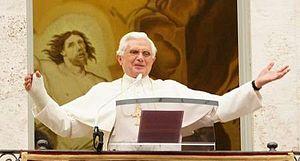
Le palais pontifical de Castel Gandolfo est une résidence papale qui se situe dans le palais de villégiature d'été du XIIIᵉ siècle sur un domaine de 55 hectares, à Castel Gandolfo, aux monts Albains, à 20 km au sud-est de Rome en Italie. Partie intégrante de l'État du Vatican, il est sous la souveraineté du pape et possède un statut d'extraterritorialité en vertu des accords du Latran et en droit international. Il a été parfois surnommé le « Vatican II » par le pape Jean-Paul II.